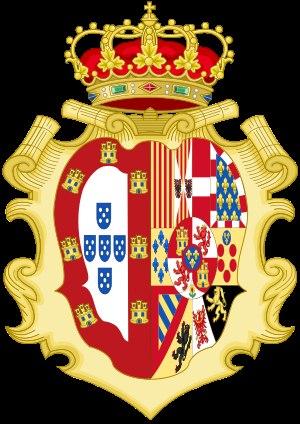
Charlotte-Joachime d'Espagne, infante d'Espagne puis, par son mariage, reine consort de Portugal et du Brésil, est née le 25 avril 1775 à Aranjuez, en Espagne, et décédée le 7 janvier 1830 au palais royal de Queluz, à Sintra, au Portugal. Épouse du roi Jean VI de Portugal, elle mena de nombreuses intrigues pour le renverser et tenta également de se faire proclamer reine d'un royaume hispano-américain.
Il y a 13 monarchies dans les Amériques. Chacune est une monarchie constitutionnelle dans laquelle le souverain hérite de son mandat, le conservant généralement jusqu'à sa mort ou son abdication, et est lié par les lois et les coutumes dans l'exercice de ses pouvoirs. Dix de ces monarchies sont des États indépendants qui partagent comme souverain respectif la reine Élisabeth II, et qui sont des royaumes du Commonwealth, alors que les trois autres sont des dépendances d'autres monarchies européennes. En tant que telles, aucune des monarchies des Amériques n’a de monarque en permanence.